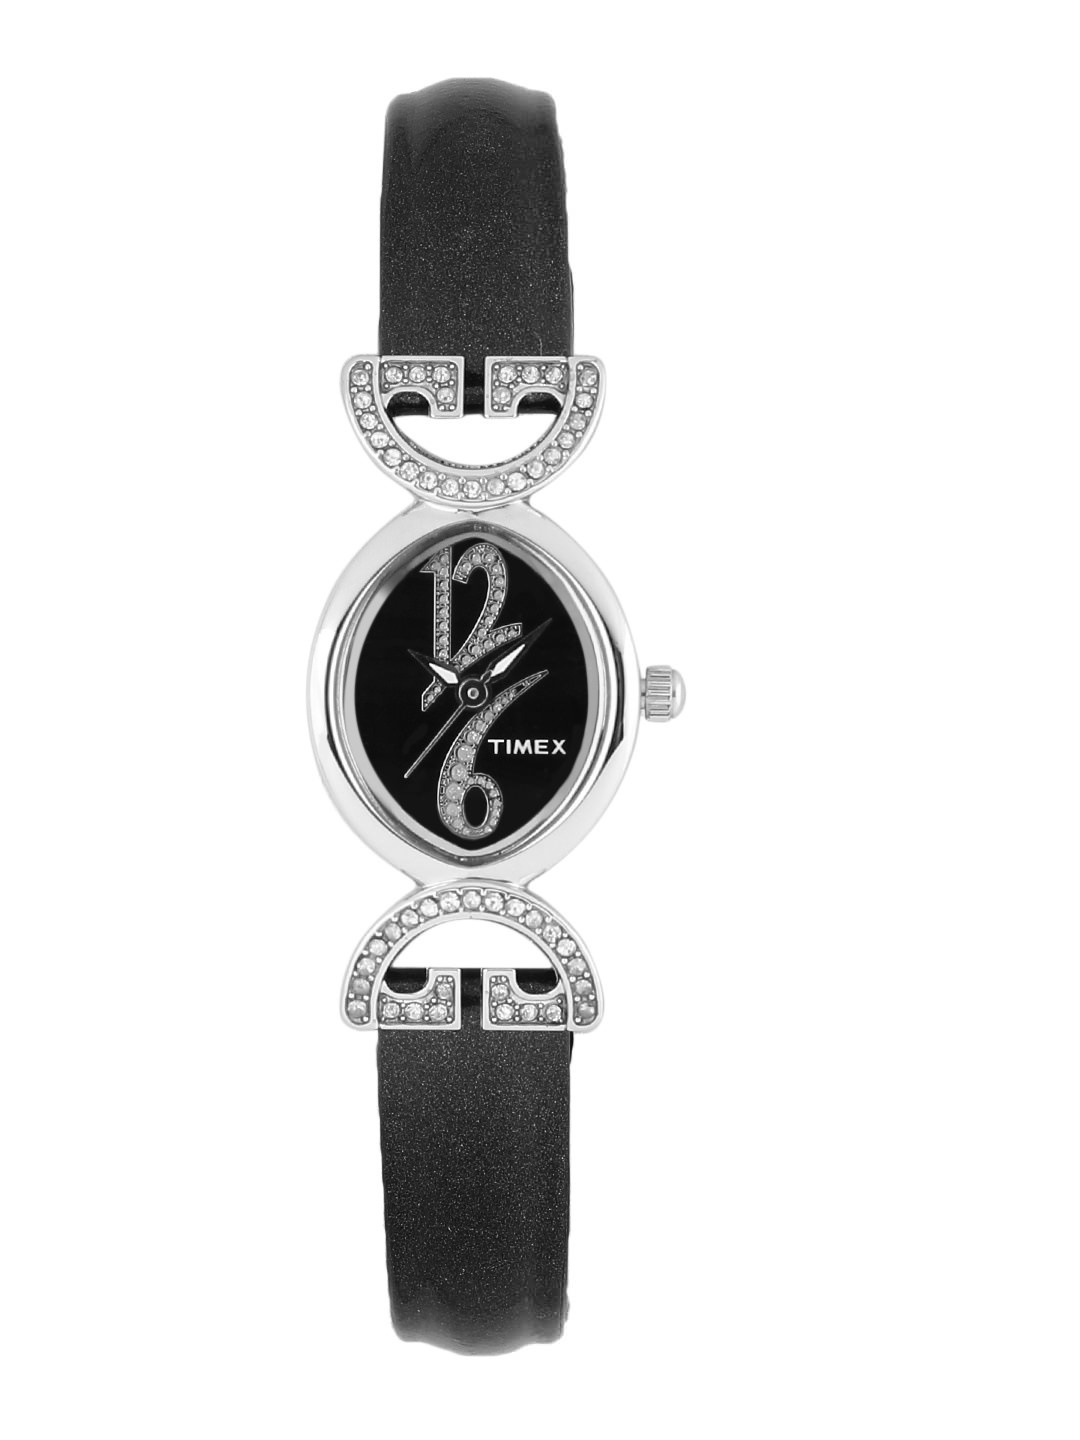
Timex Women Black Dial Watch
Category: Accessories / Watches / Watches
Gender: Women
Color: Black
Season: Winter 2016
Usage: Casual